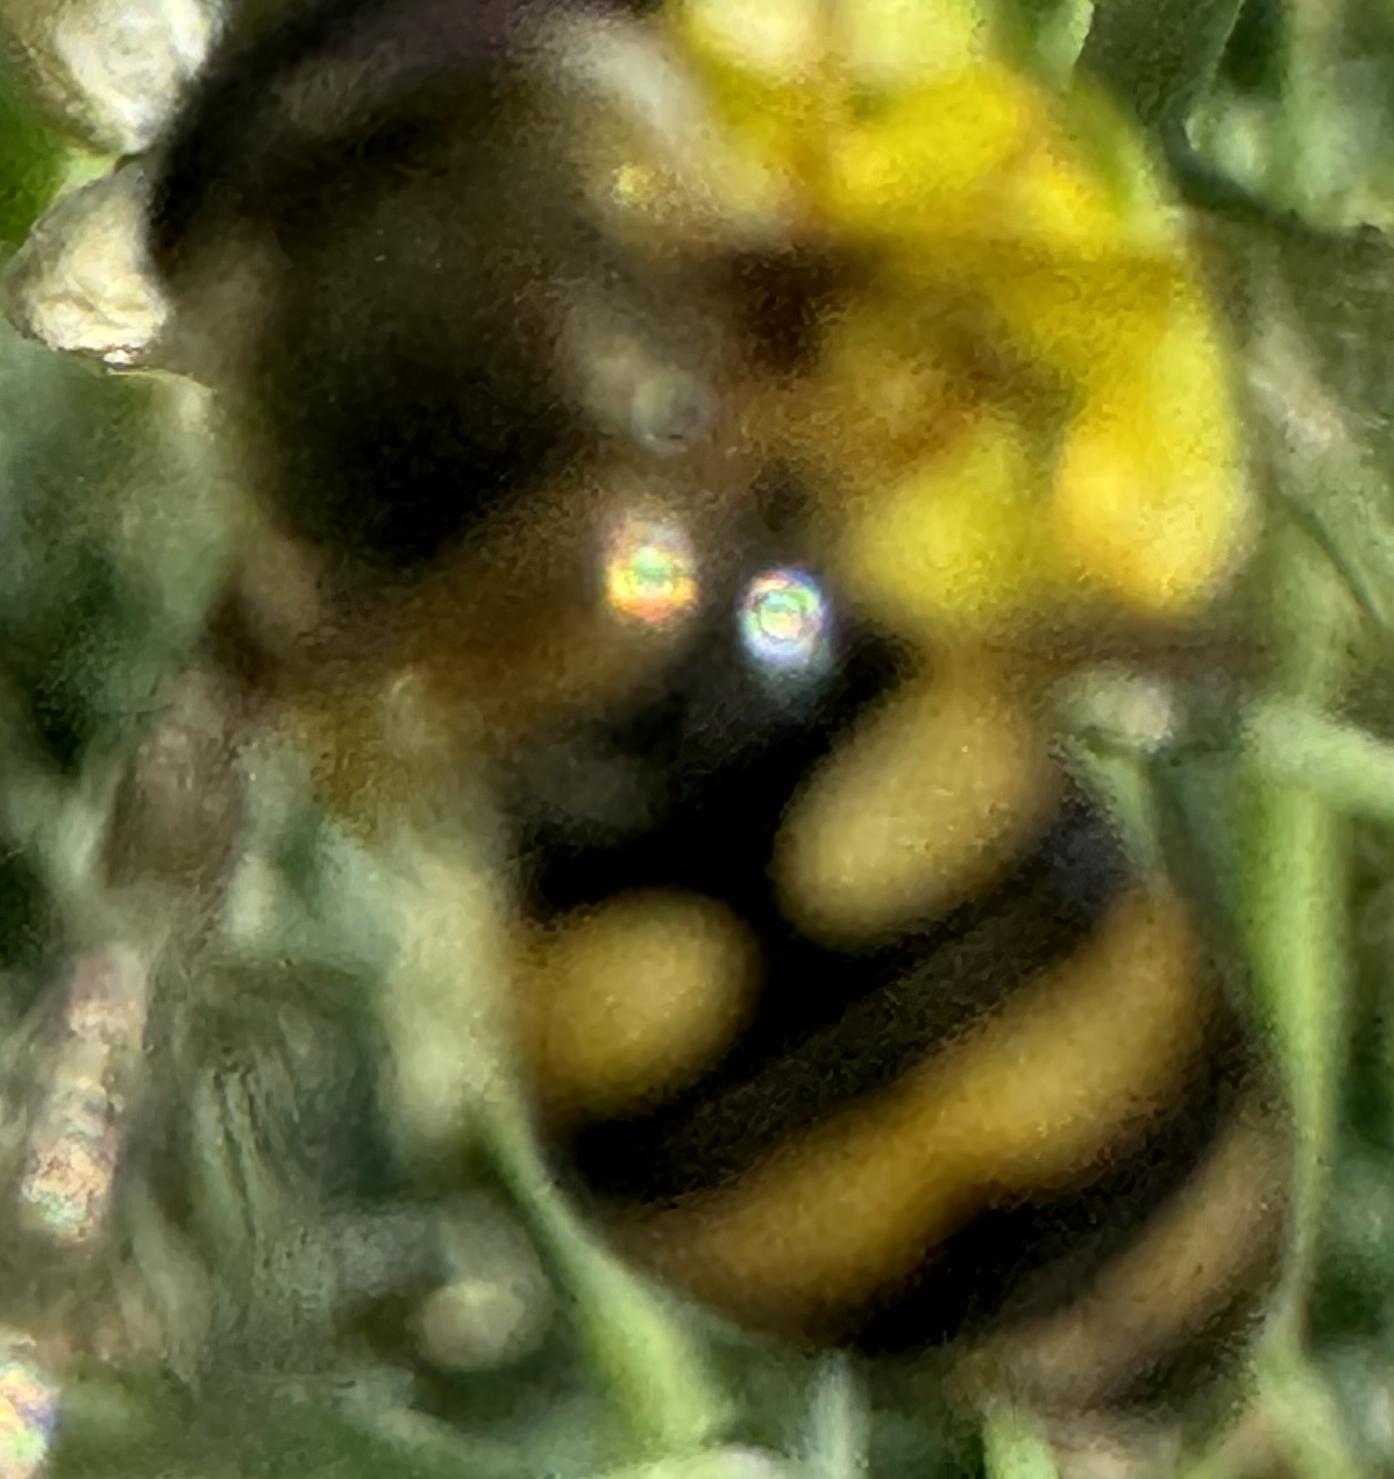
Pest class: predators